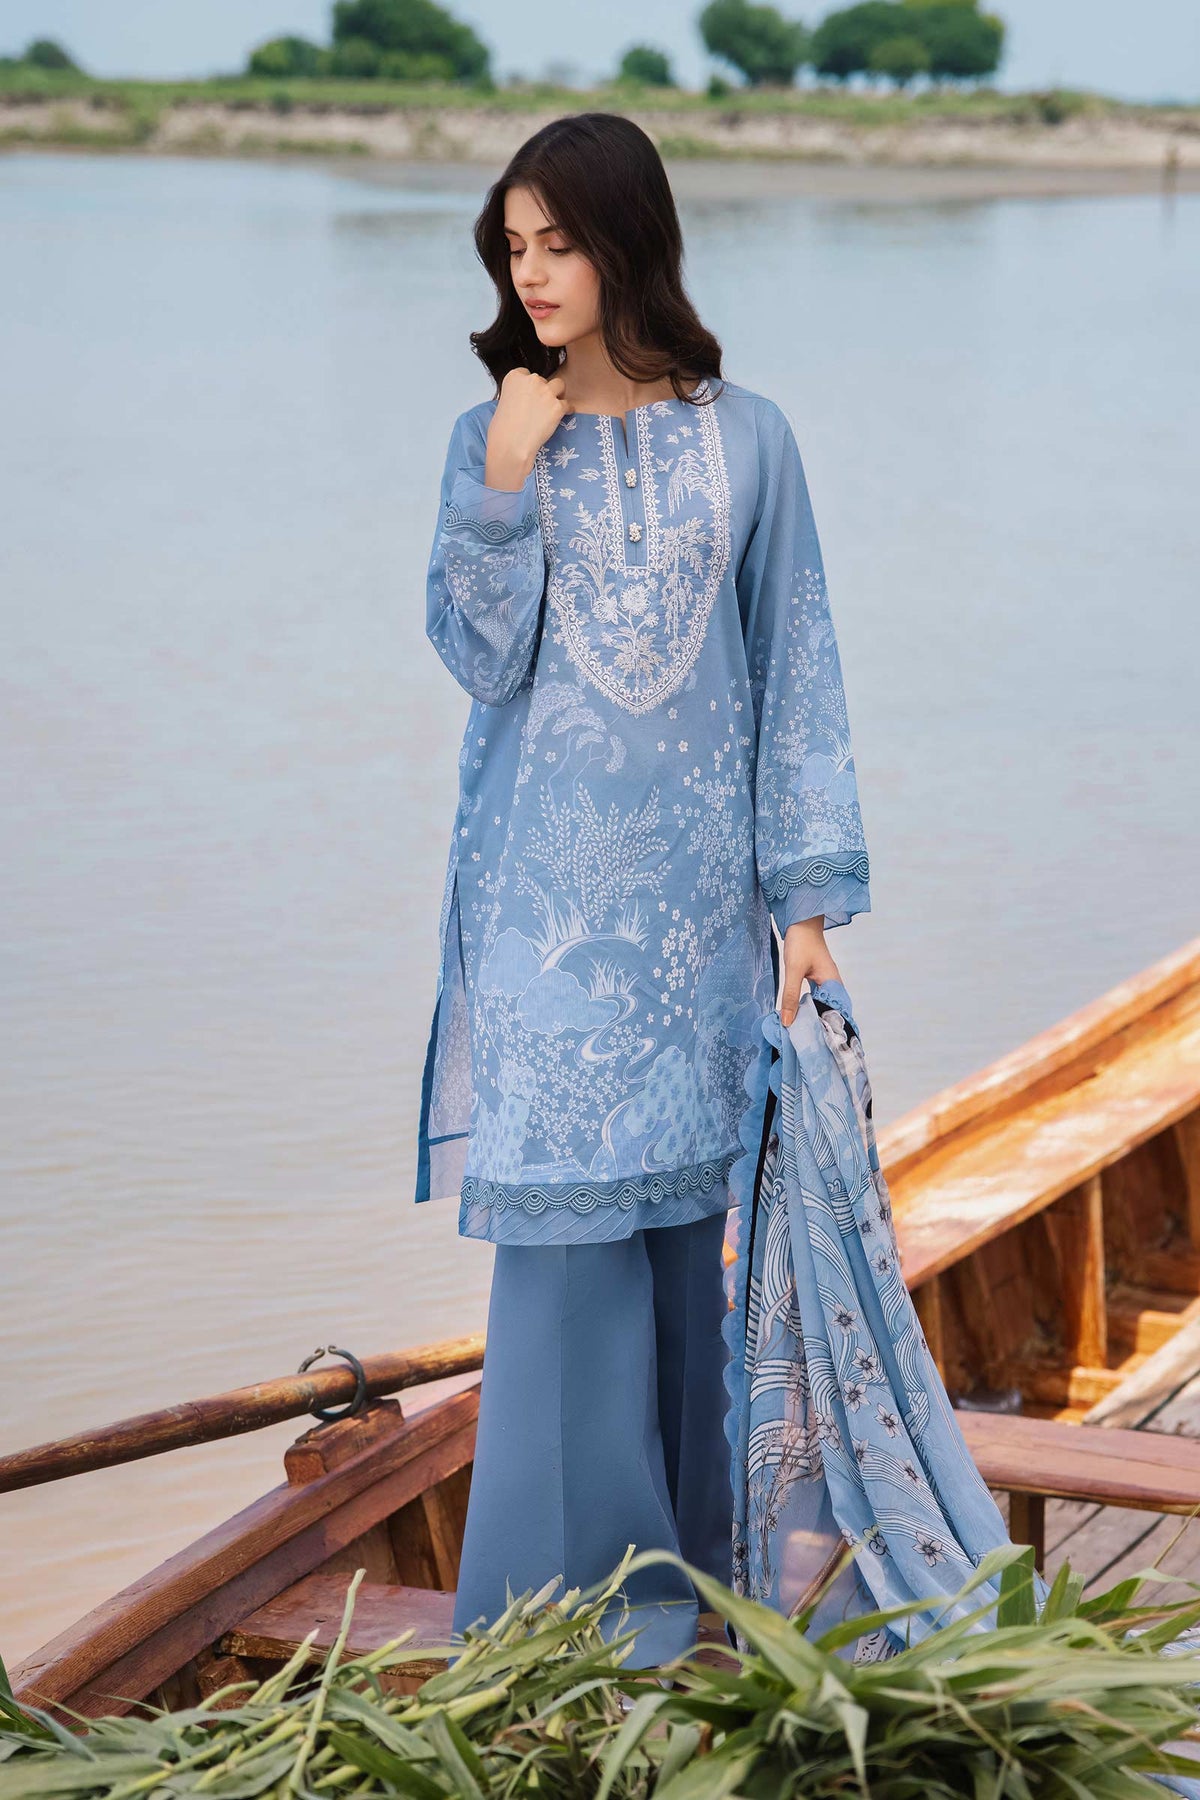
blue embroidered salwar suit